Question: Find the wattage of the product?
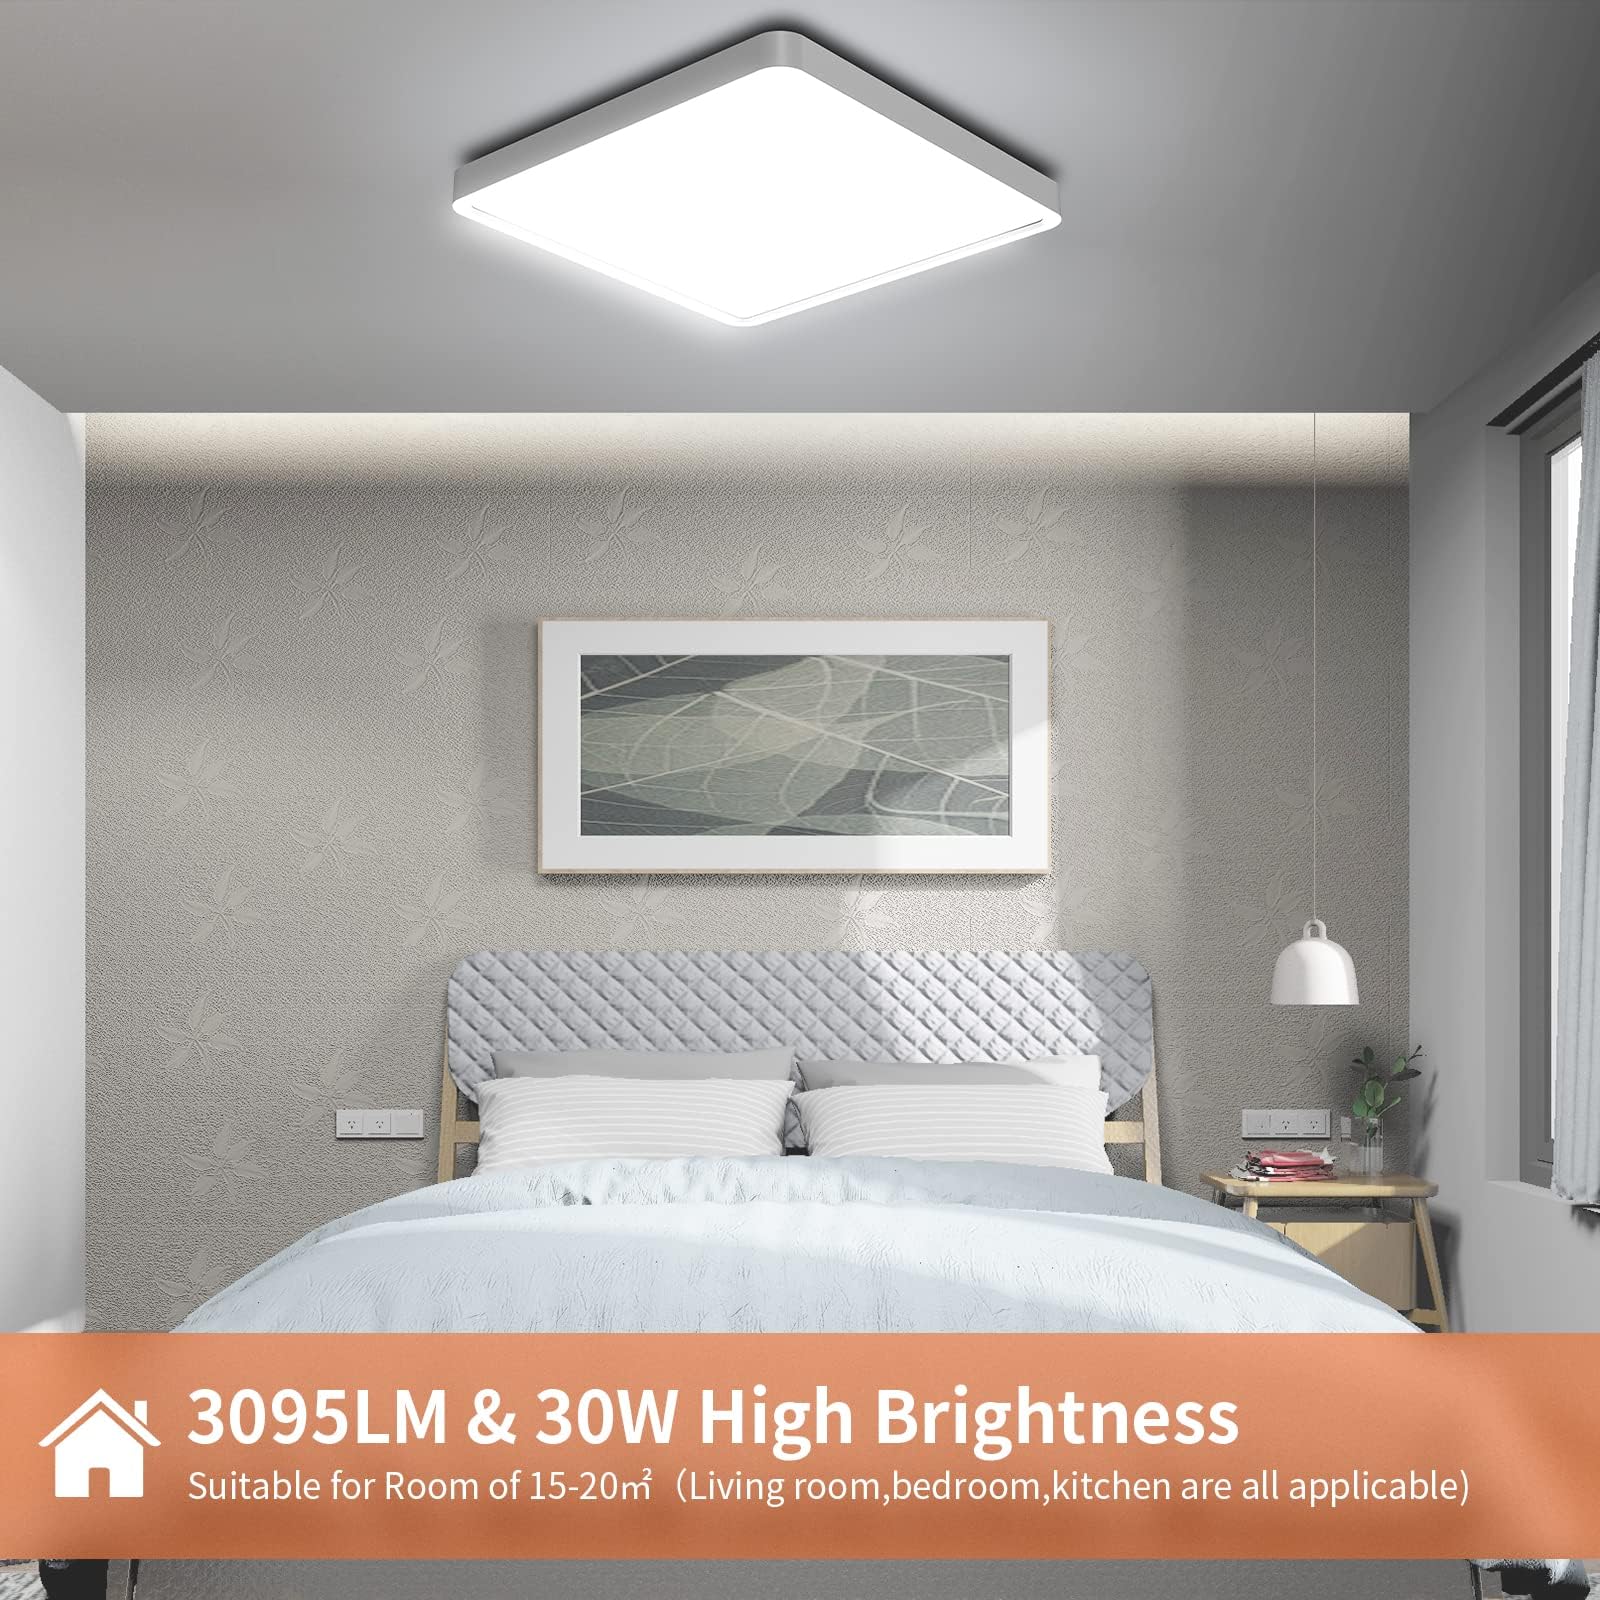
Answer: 30.0 watt